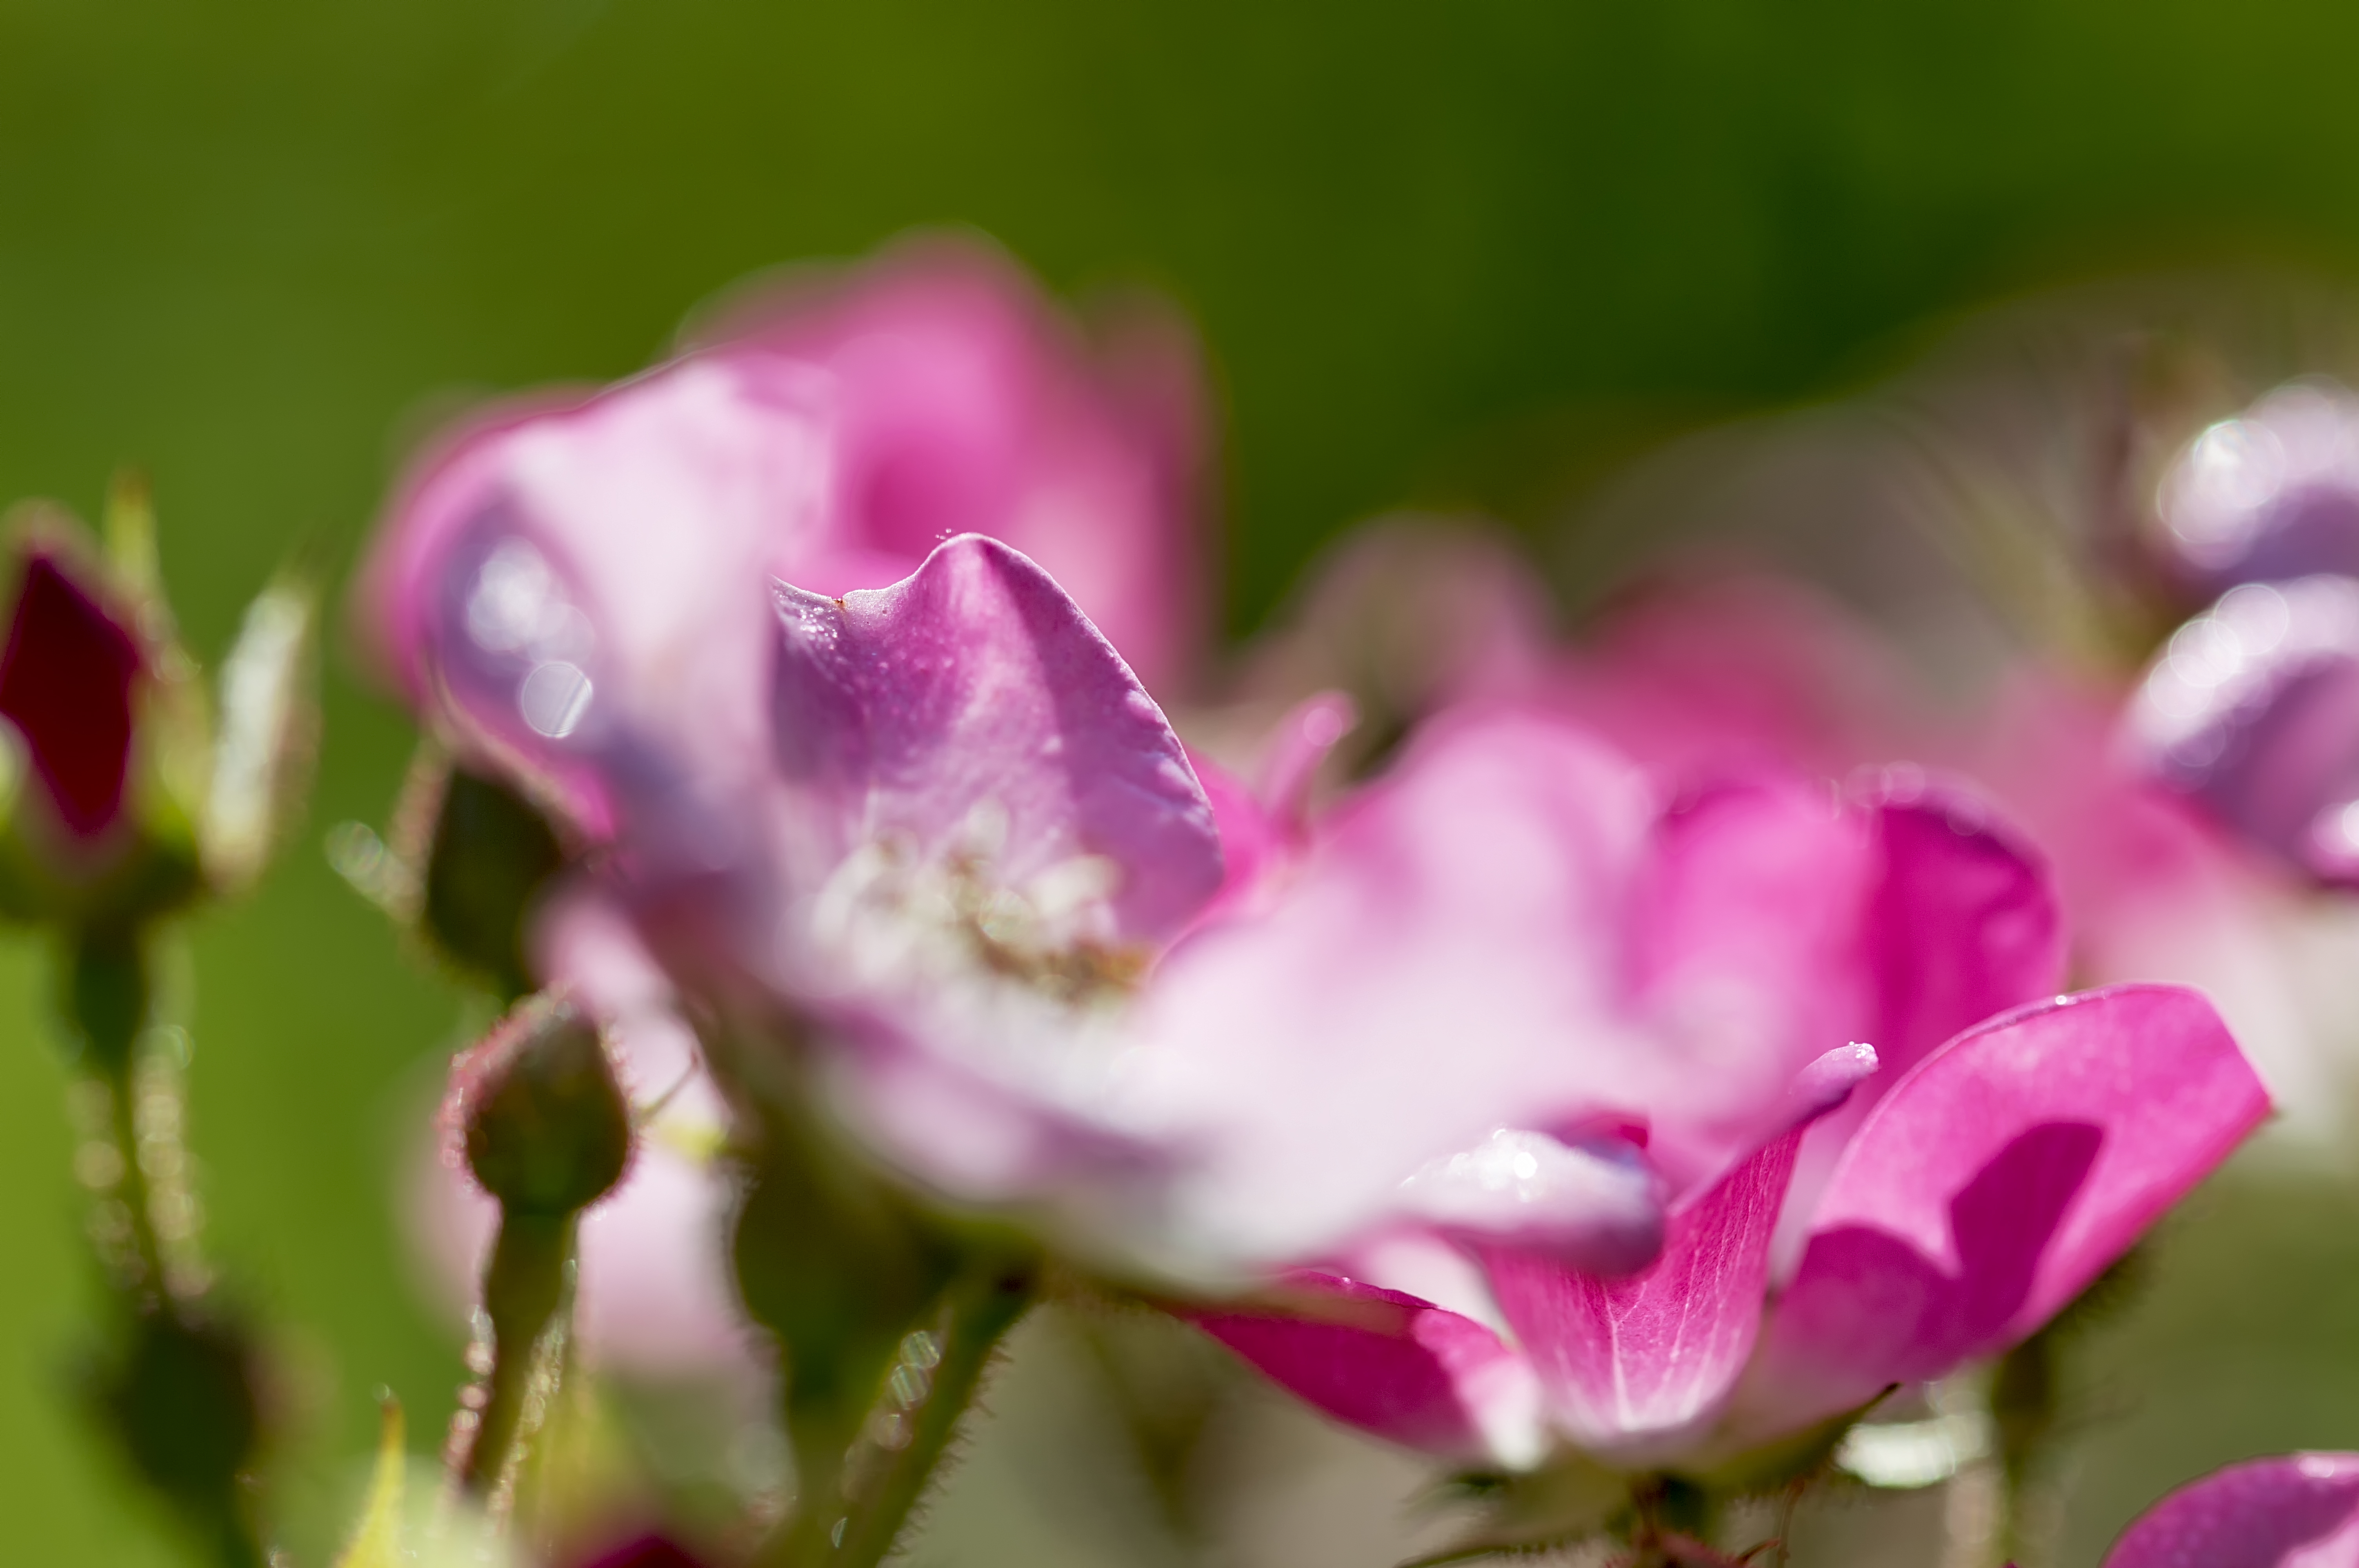
nature, blossom, plant, photography, leaf, flower, petal, rose, botany, pink, flora, wildflower, close up, shrub, finland, bud, hattula, macro photography, flowering plant, rose family, land plant